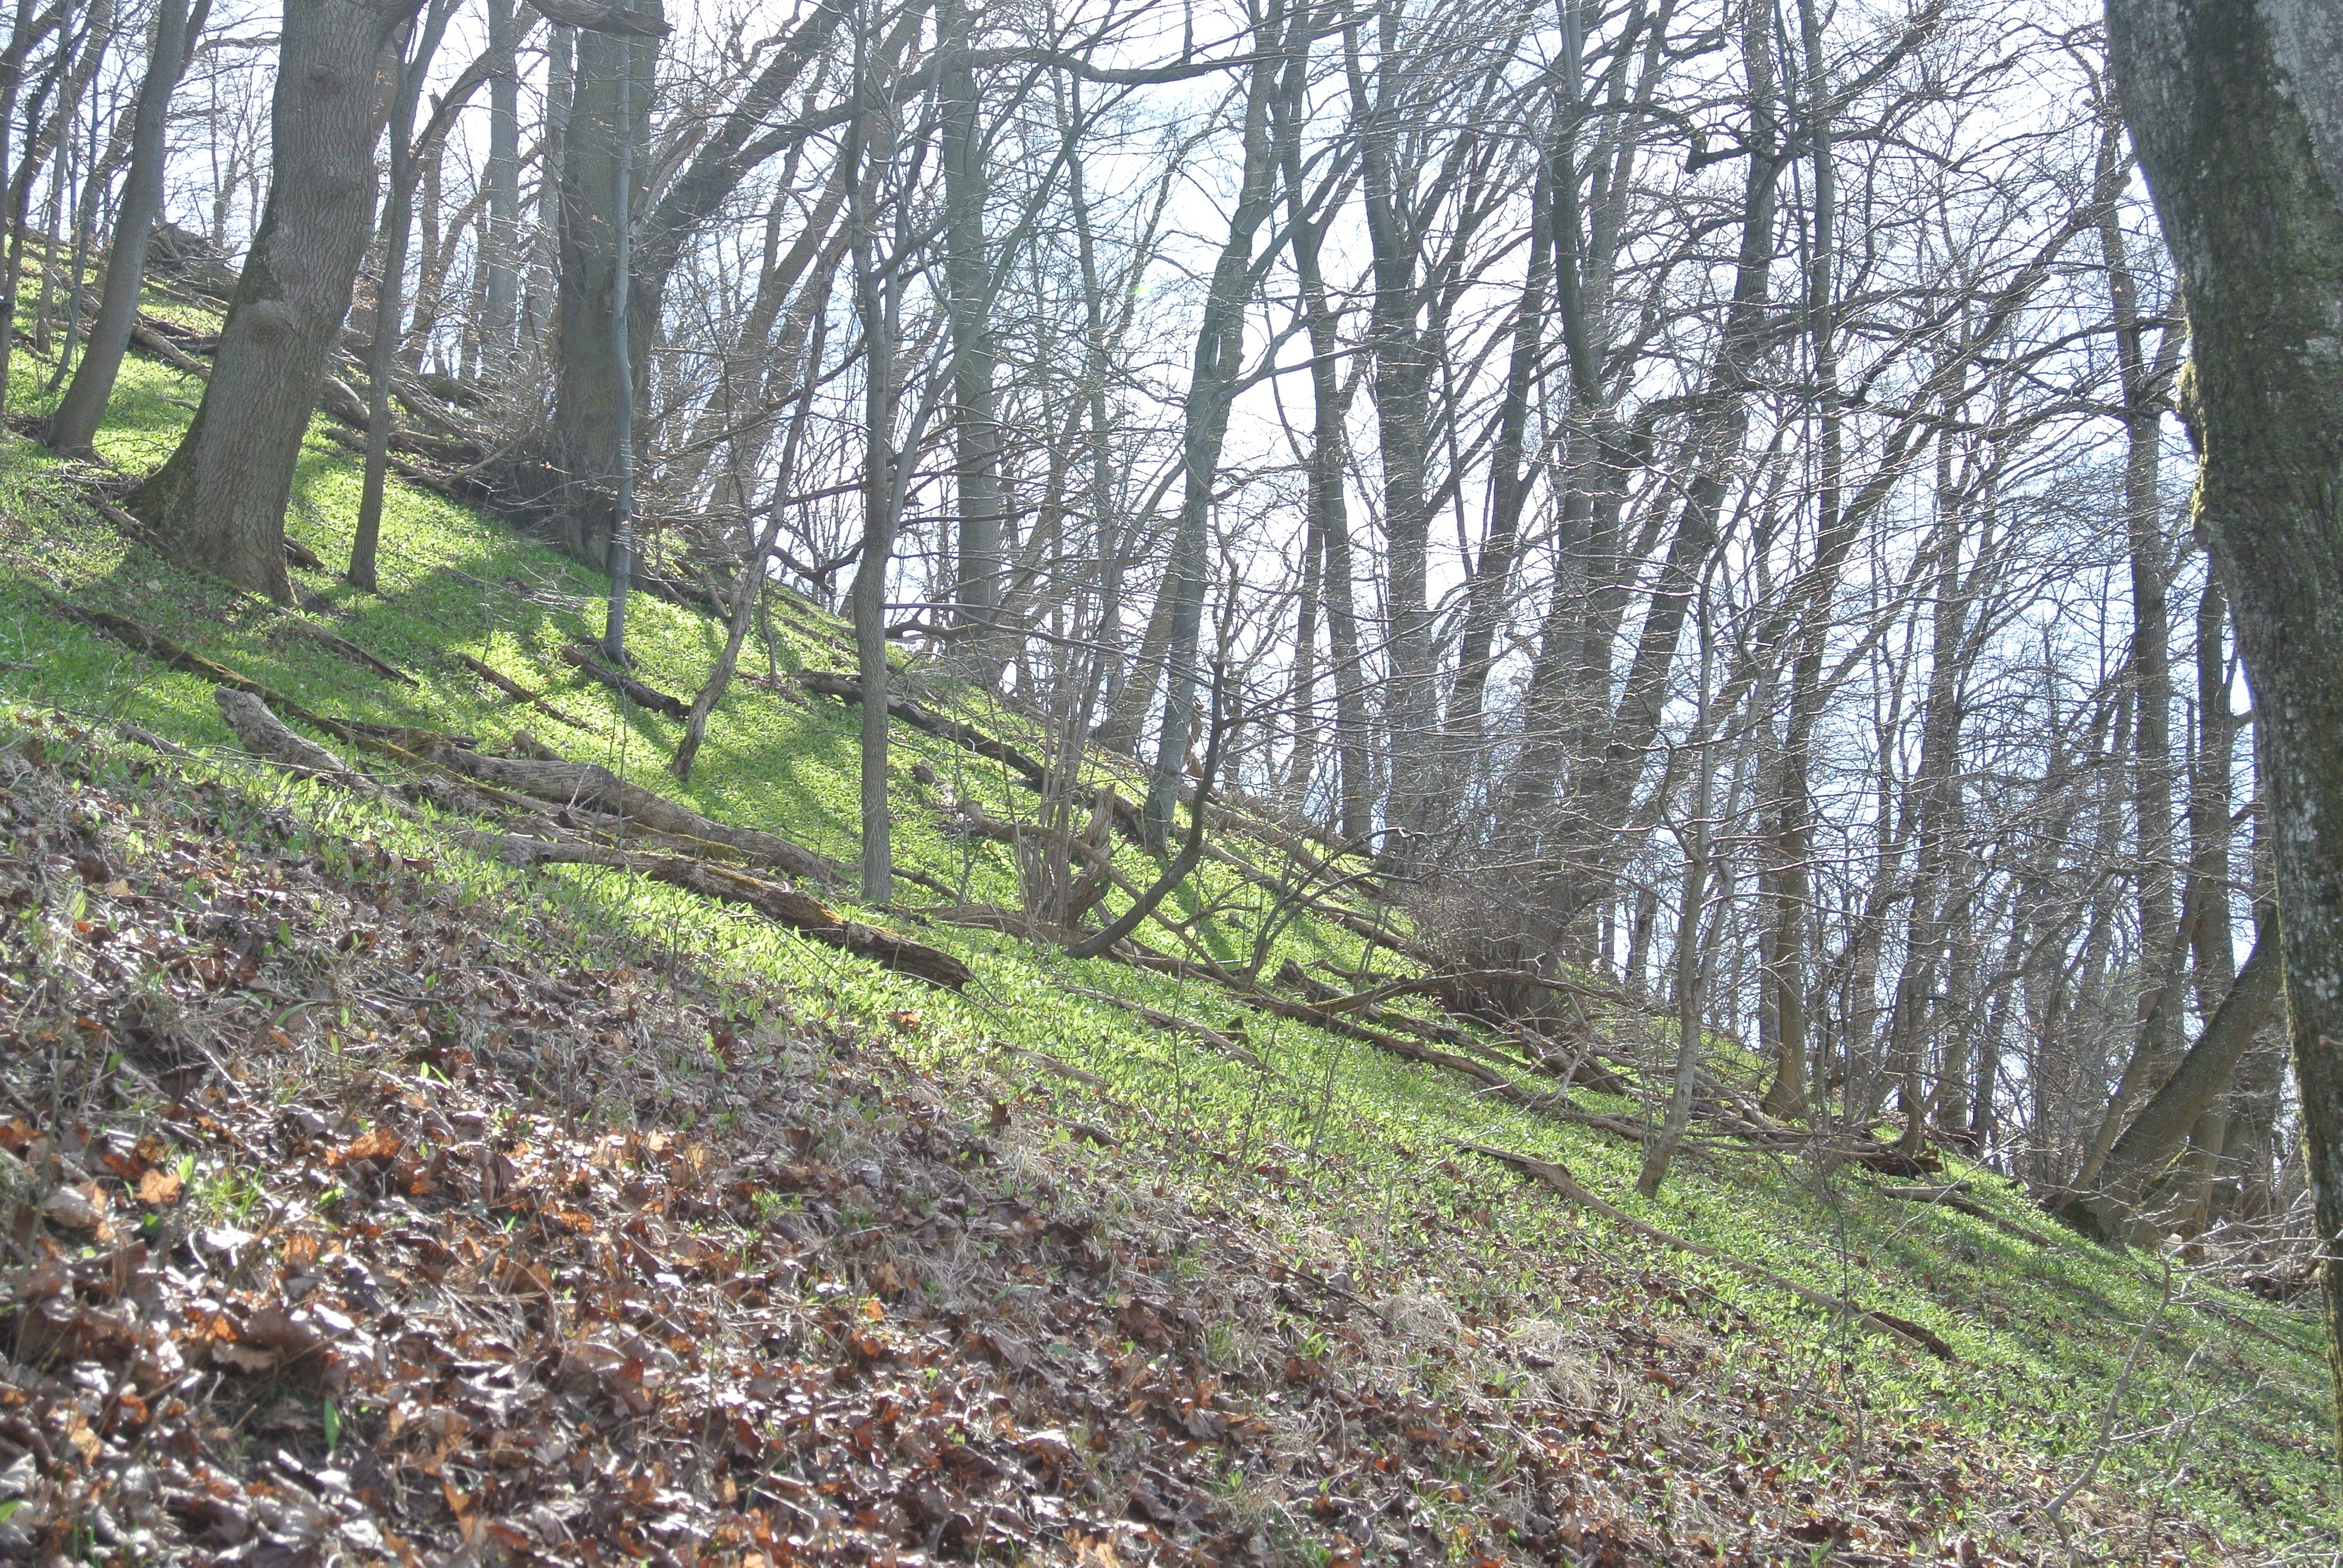
tree, nature, forest, wilderness, plant, trail, green, ridge, fern, trees, deciduous, wetland, woodland, habitat, ecosystem, biome, natural environment, temperate broadleaf and mixed forest, temperate coniferous forest